Rebeca Cofré

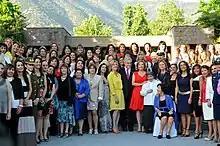
Rebeca Cofré was named one of the 100 Leading Women of Chile in November 2013.

In January 2013, it was announced by Cofré and the local priest Claudio Fuenzalida that the San Antonio de Padua church, badly damaged by the 2010 earthquake, would be re-constructed. Later that year, in November 2013, Cofré was named as one of the "100 Mujeres Líderes de Chile" (100 Leading Women of Chile) by Mujeres Empresarias and the "Economía y Negocios" (Economy and Business) section of the "El Mercurio" newspaper. She accepted the award at the newspapers' headquarters in Vitacura on 26 November 2013, in a ceremony attended by personalities such as President Sebastián Piñera Echenique and First Lady Cecilia Morel Montes, who was also named one of the 100 Leading Women of Chile.